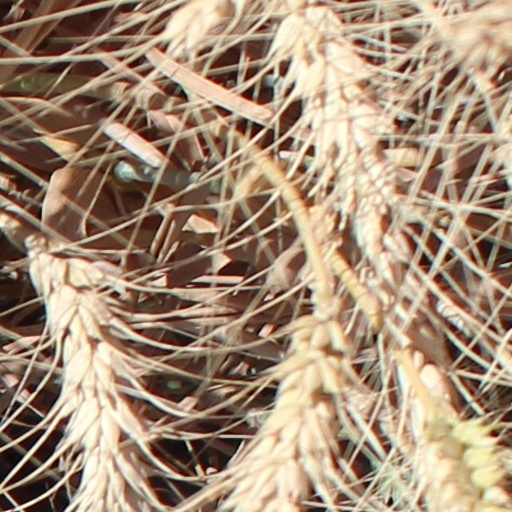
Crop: wheat